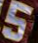
Number: 5